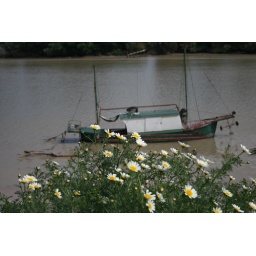
old boat in Guadalquivir river